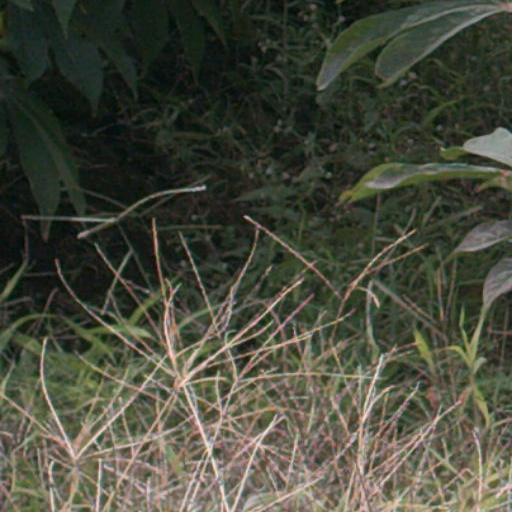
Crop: cassava